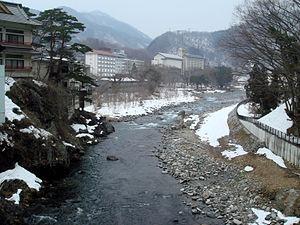
Minakami est un bourg du district de Tone, dans la préfecture de Gunma, au Japon.